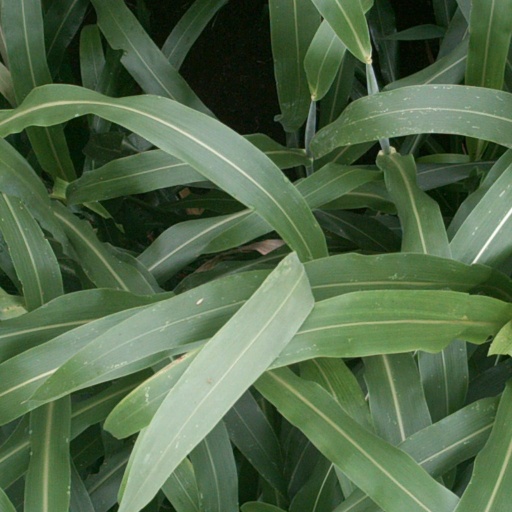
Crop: sorghum